Signare

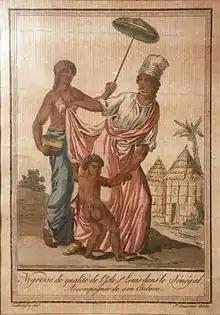
"Negresse of quality from the Island of Saint Louis in Senegal, accompanied by her slave", Illustration from "Costumes civils de tous les peuples connus", Paris, 1788, by .

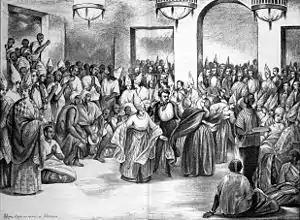
A Signares ball, with European men.

Signares were black and mulatto Senegalese women who had an influence via their marriage with European men and their patrimony. These women of color managed to gain some individual assets, status, and power in the hierarchies of the Atlantic slave trade.